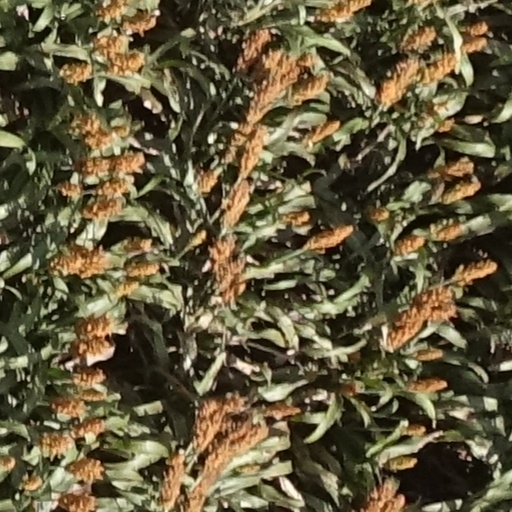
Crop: sorghum